Answer in natural language. Consider the 3D positions of the objects in the scene and not just the 2D positions in the image. Is the centerpoint of  hemnes day bed at a higher height than lowprofile bed with blue bedding? Choose between the following options: yes or no
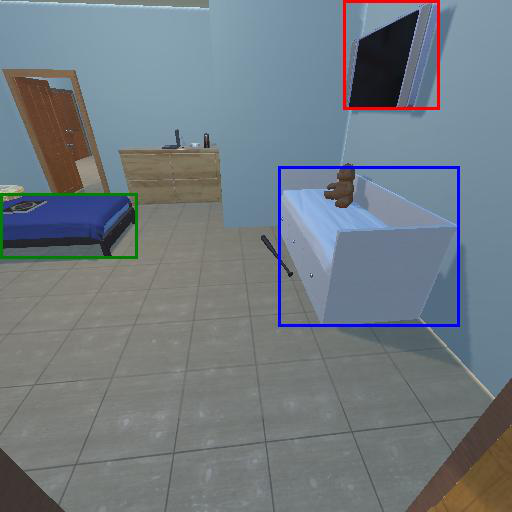
<answer>no</answer>